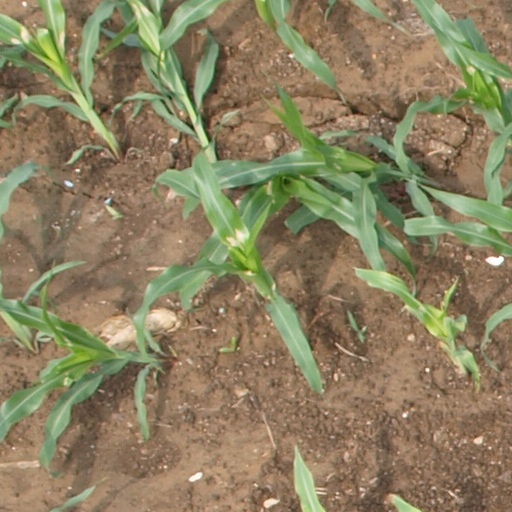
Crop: maize; corn